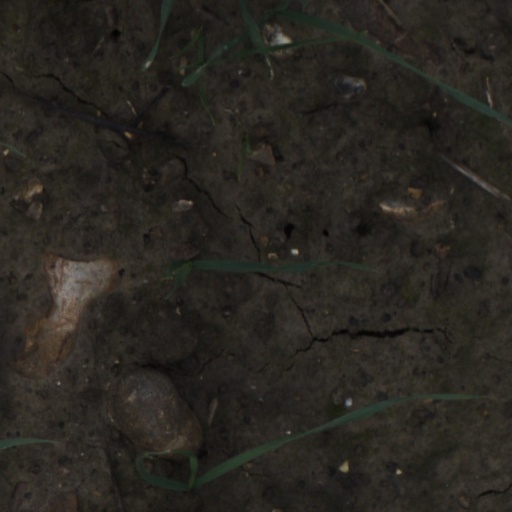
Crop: wheat